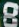
Number: 8